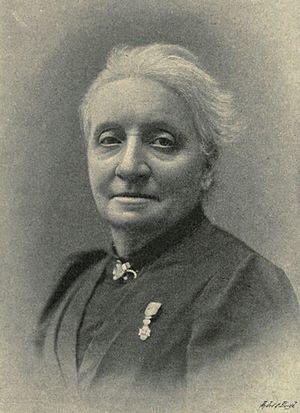
Henriëtte Ronner-Knip, née le 31 mai 1821 à Amsterdam et morte le 2 mars 1909 à Ixelles, est une peintre animalière belgo-néerlandaise.